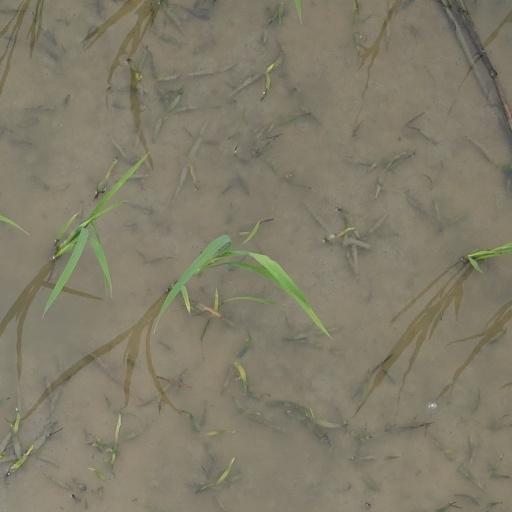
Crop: rice